Renuka Das Bhalerao

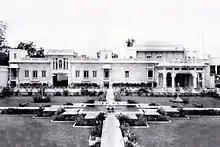
The Chandra Bhavan Palace (Rai Rayan devdi) in Hyderabad was built as the seat of the Rai Rayan rulers in 1757.

The Rai Rayan family are founders of Dafter-e-Diwani, a department of finance in the Hyderabad state They are hereditary dafterdars of half of the Nizam state, known as Western Subahs. After the death of Raja Dhondoji Pant in February 1783, his defterdarship of four hereditary western Subhas such the Carnatic, Bidar, Aurangabad and Khandesh were transferred to his elder son, Rai Omakant Rao. Rai Omakant Rao died in the same year as his father in August 1783. After the death of his elder brother Rai Omakant Rao, Bhalerao was given the hereditary rights of his father. According to author K. K. Mudiraj, Bhalerao was given the rights on 5 December 1783 with the title Raja Rayan. Author Mudiraj says, "In the 1784, along with four western subahs he was also given the maash and watan of Sirdeshpandgiri over all the suburbs of the Deccan and also Sirdeshpandgiri in the parganas of Medak, Gulbarga, Nanded and Sirdeshmukhi of Partabpur and many other jagirs". In 1786 he was appointed as the peshkar (deputy minister) of the state.